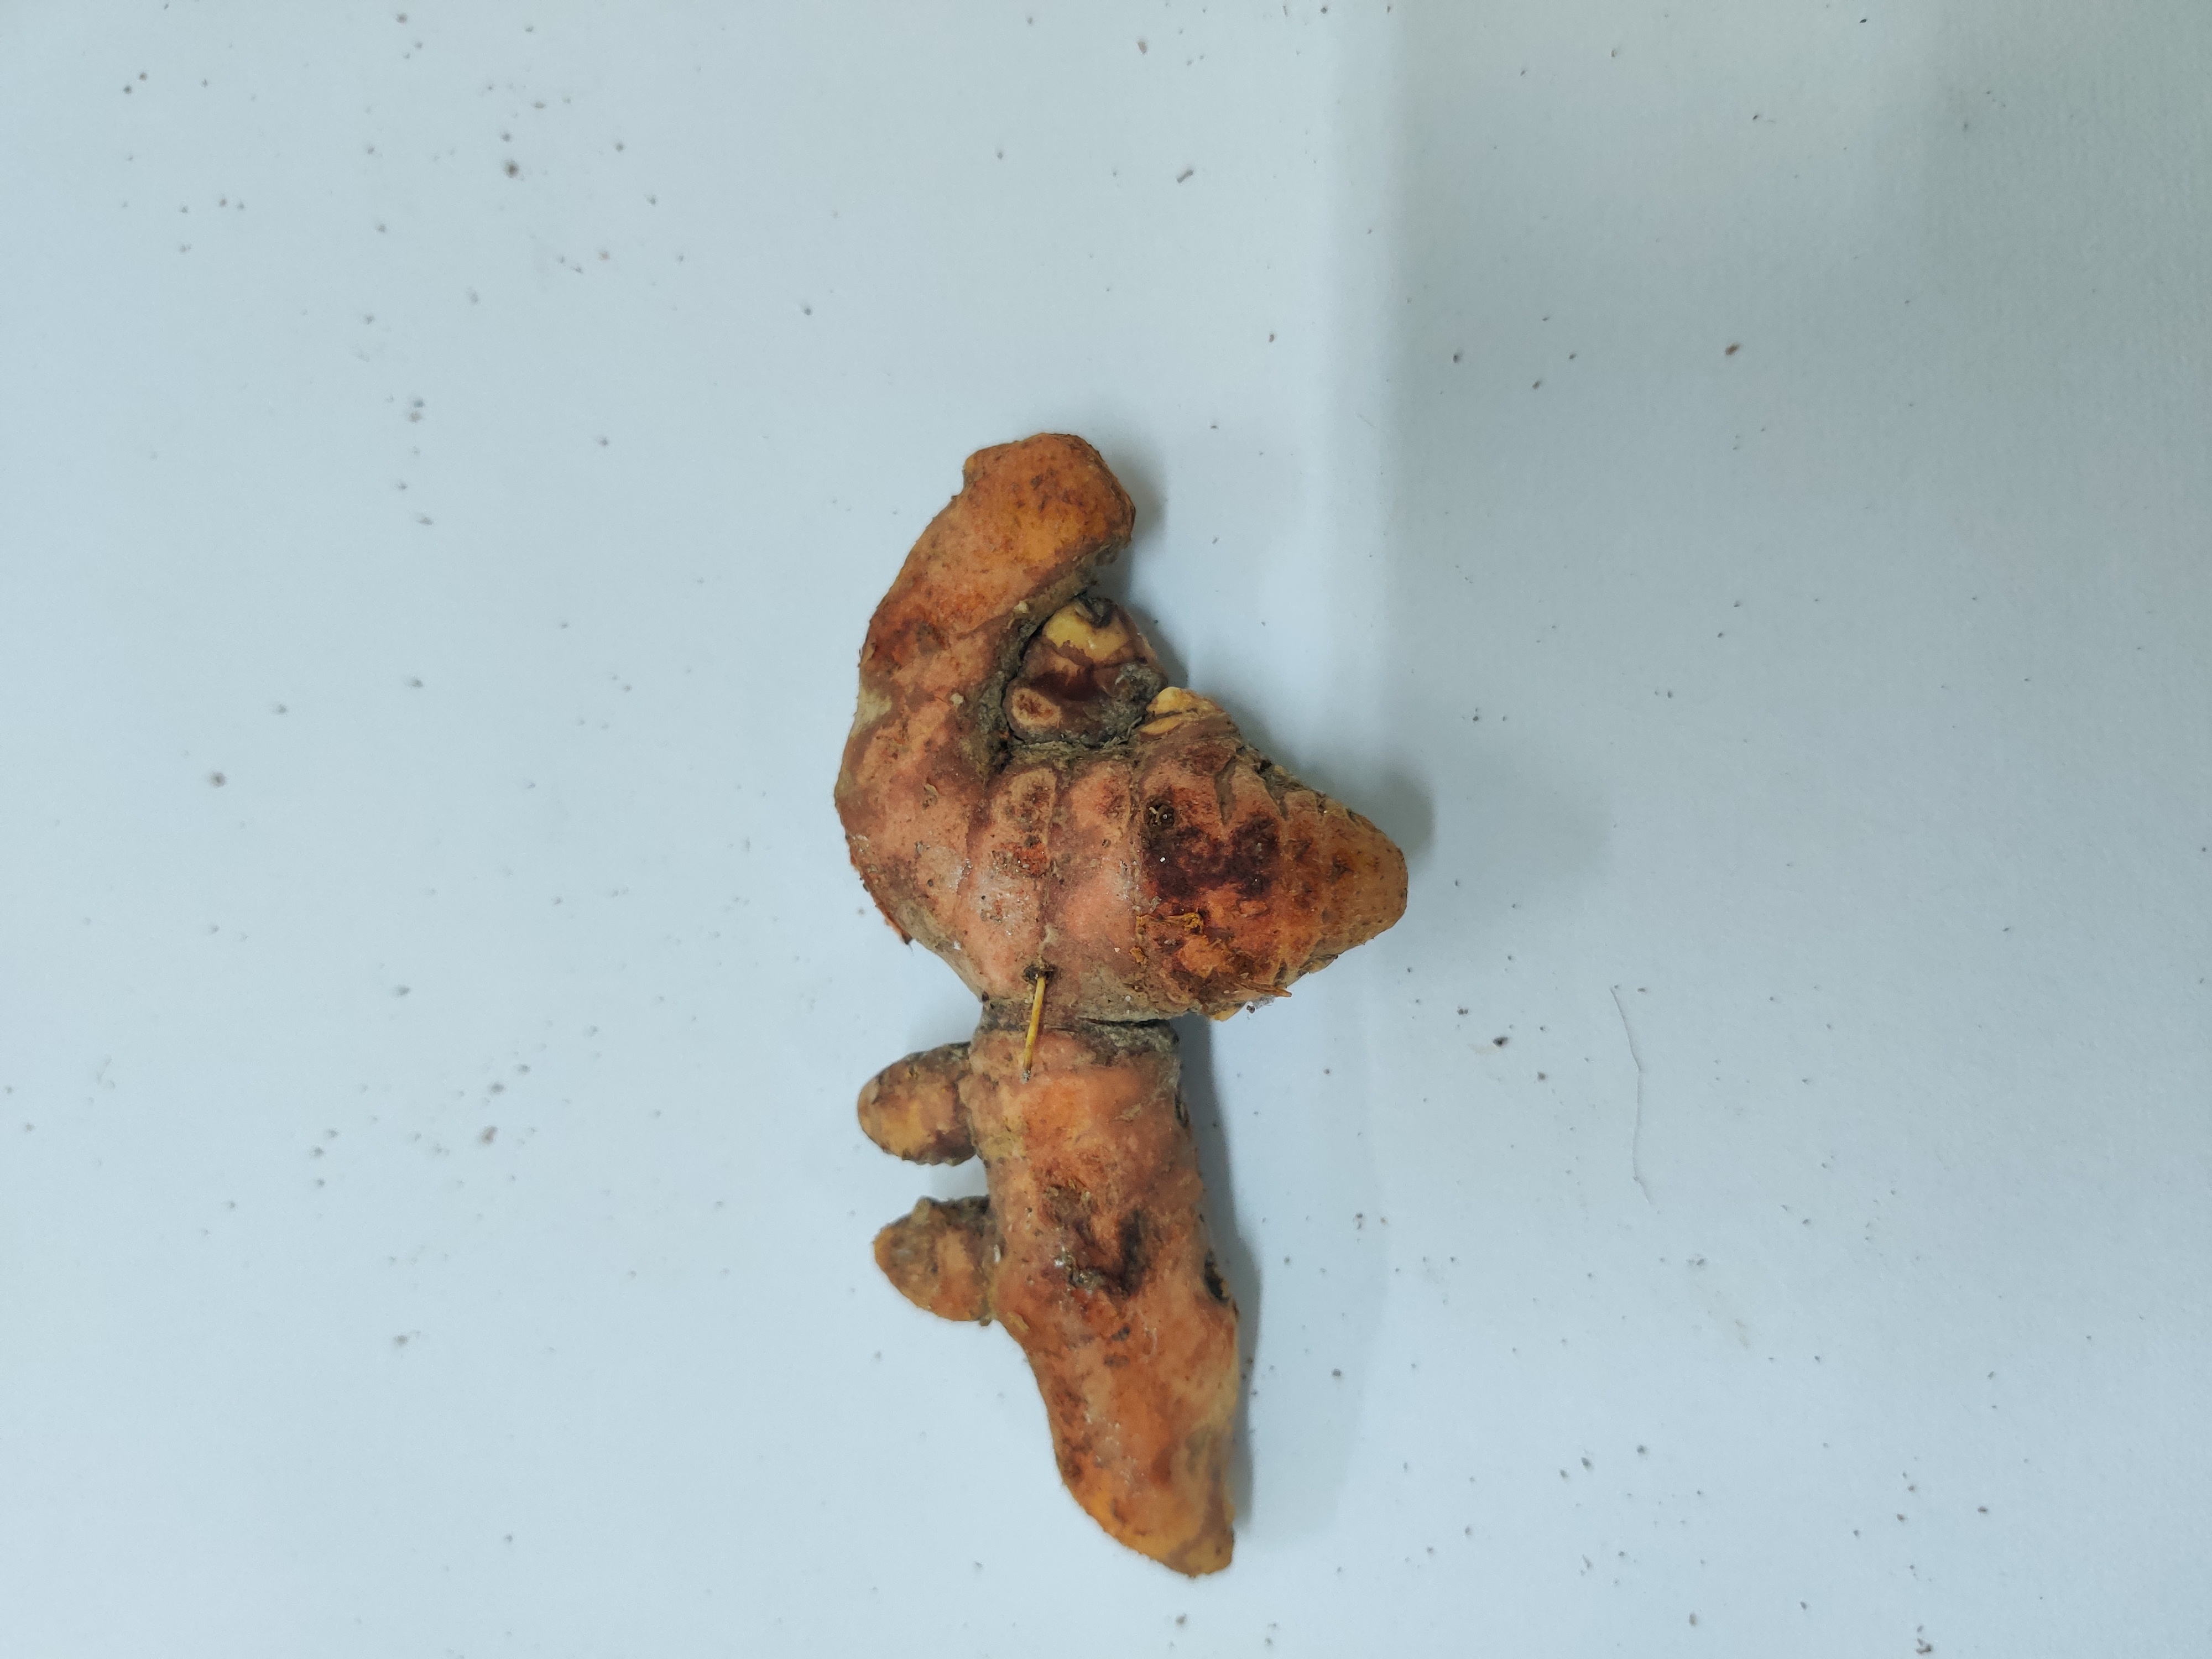
Crop: Turmeric
Condition: Fresh